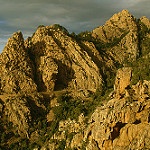
Label: mountain